Guard of honour

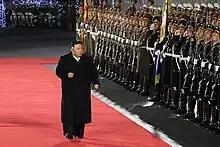
Kim Jong Un inspecting the KPA Guard of Honour during the 2023 February 8 military parade

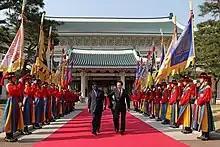
President of the Democratic Republic of Congo Joseph Kabila and South Korean president Lee Myung-bak walk through an honour guard cordon formed by the Traditional Guard Unit of the South Korea 2010

In Indonesia, the unit institutionally tasked to act as the Guard of Honour during a state visit is the Presidential Security Force (Paspampres) which takes place at the national palaces (Merdeka Palace or Bogor Palace) with the President of Indonesia and the visiting dignitary present to inspect the guards. The Paspampres is part of the Indonesian National Armed Forces (TNI) tasked with protective security duties for the head of state and state-protocol duties (ceremonial). As a military tri-services special joint service command, the ceremonial duties of Paspampres are to conduct public duties during state function occasions including to provide quarter guard and guard mounting duties for the national official residences.